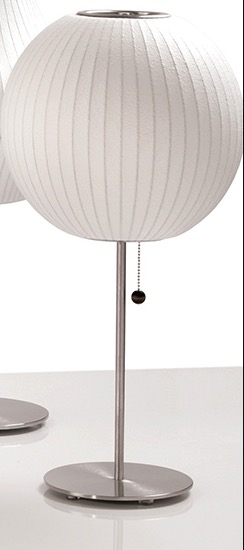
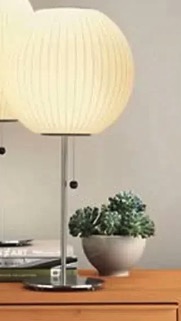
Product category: misc
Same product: yes